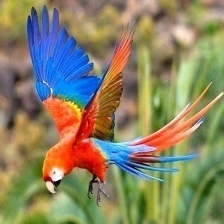
Species: SCARLET MACAW
Scientific name: ARA MACAO
ImageNet parent category: macaw